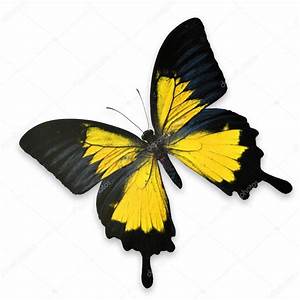
Label: butterfly